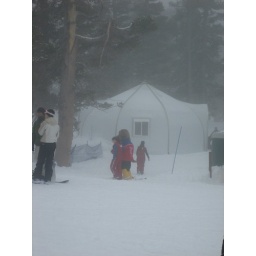
A person dressed up in a bear costume